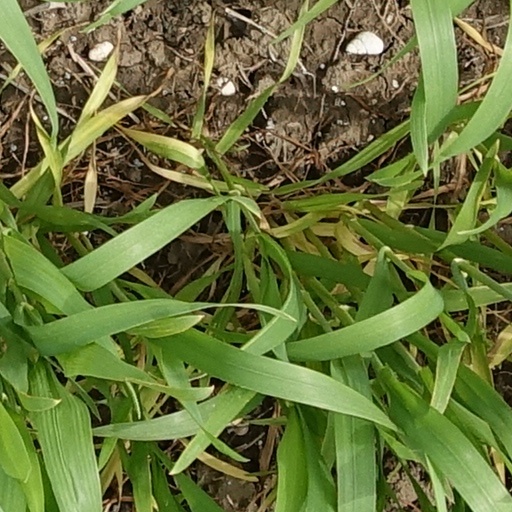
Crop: wheat